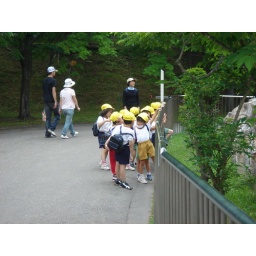
Grade schoolers, when on field trips in Japan, generally wear color-coded hats to distinguish them.